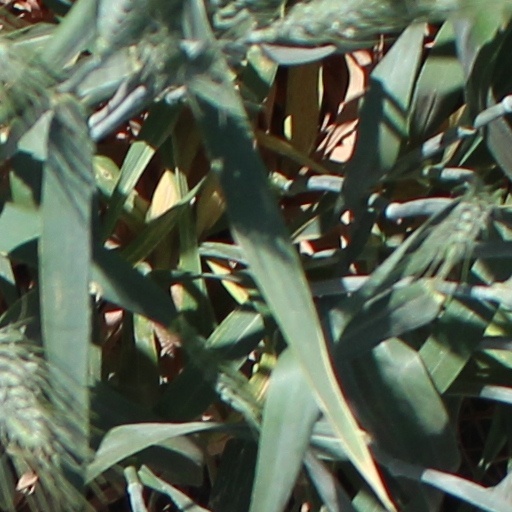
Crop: wheat